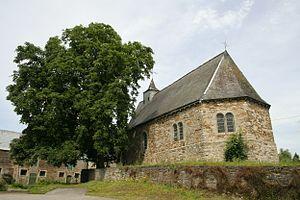
Hamois (Belgique), la chapelle Sainte-Agathe d'Hubinne (XIII - XVIIe siècles).